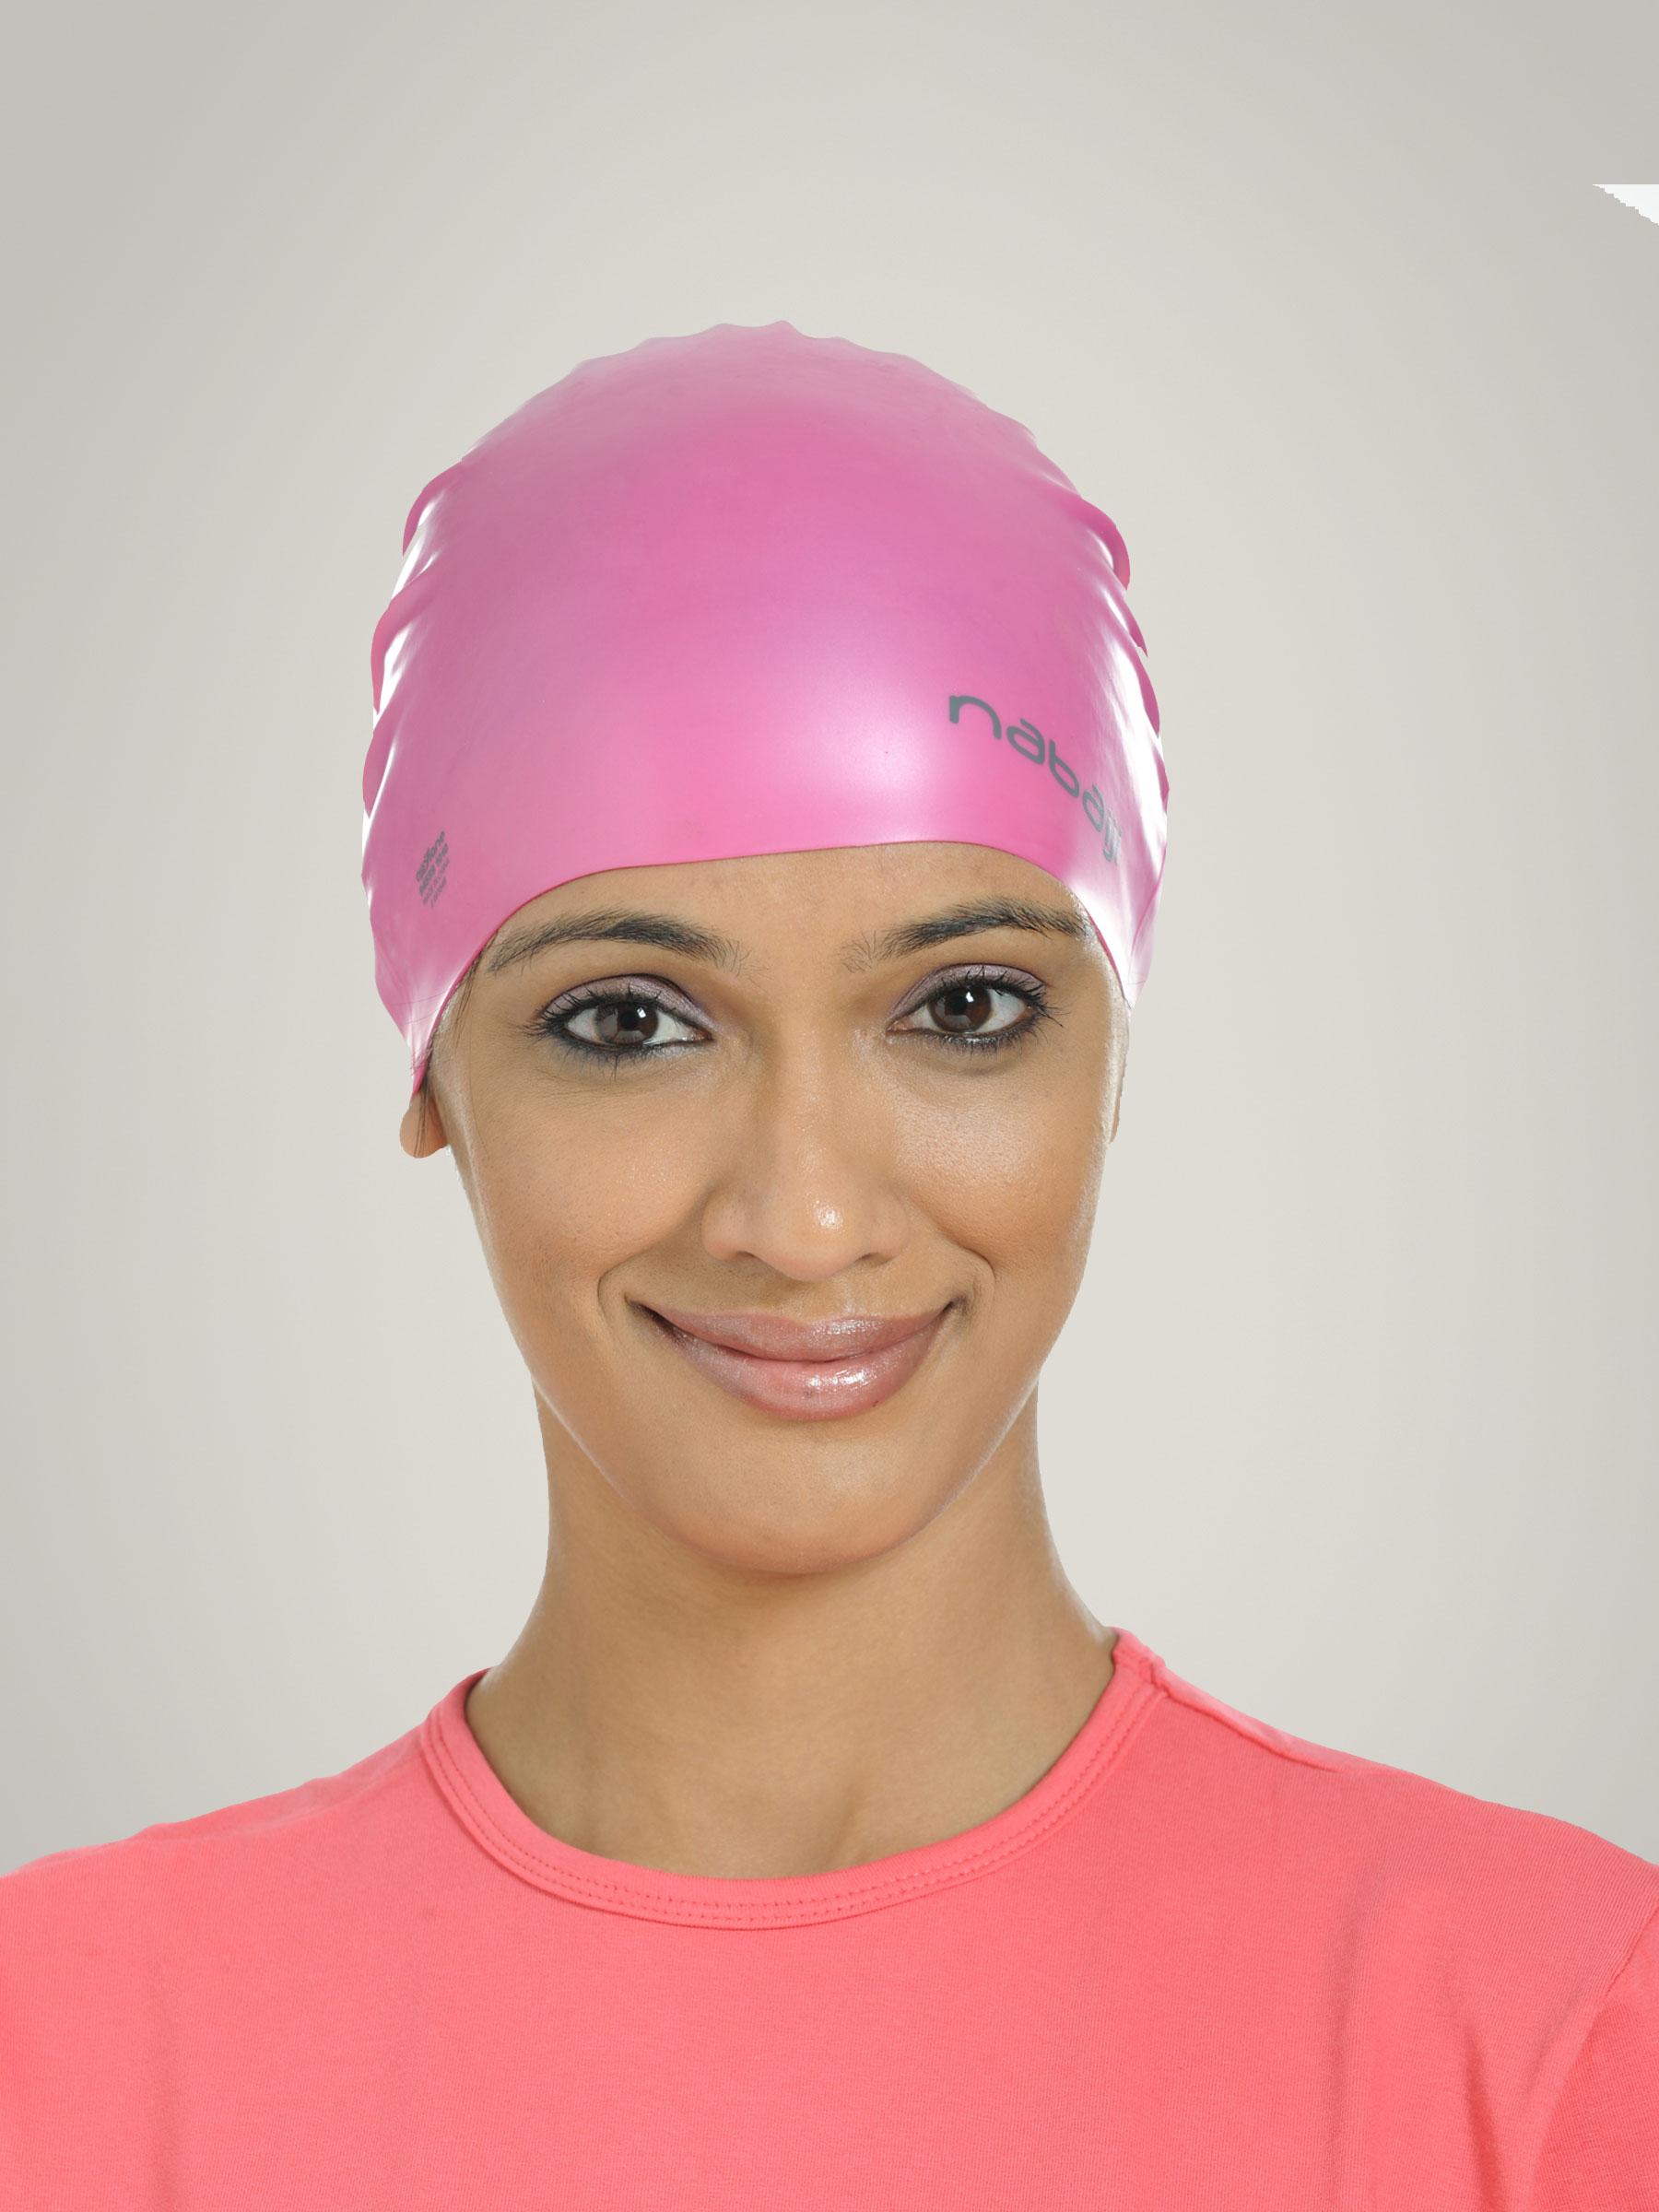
Nabaiji Unisex Silicone Swimming Cap
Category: Accessories / Headwear / Caps
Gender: Unisex
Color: Pink
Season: Summer 2011
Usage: Sports